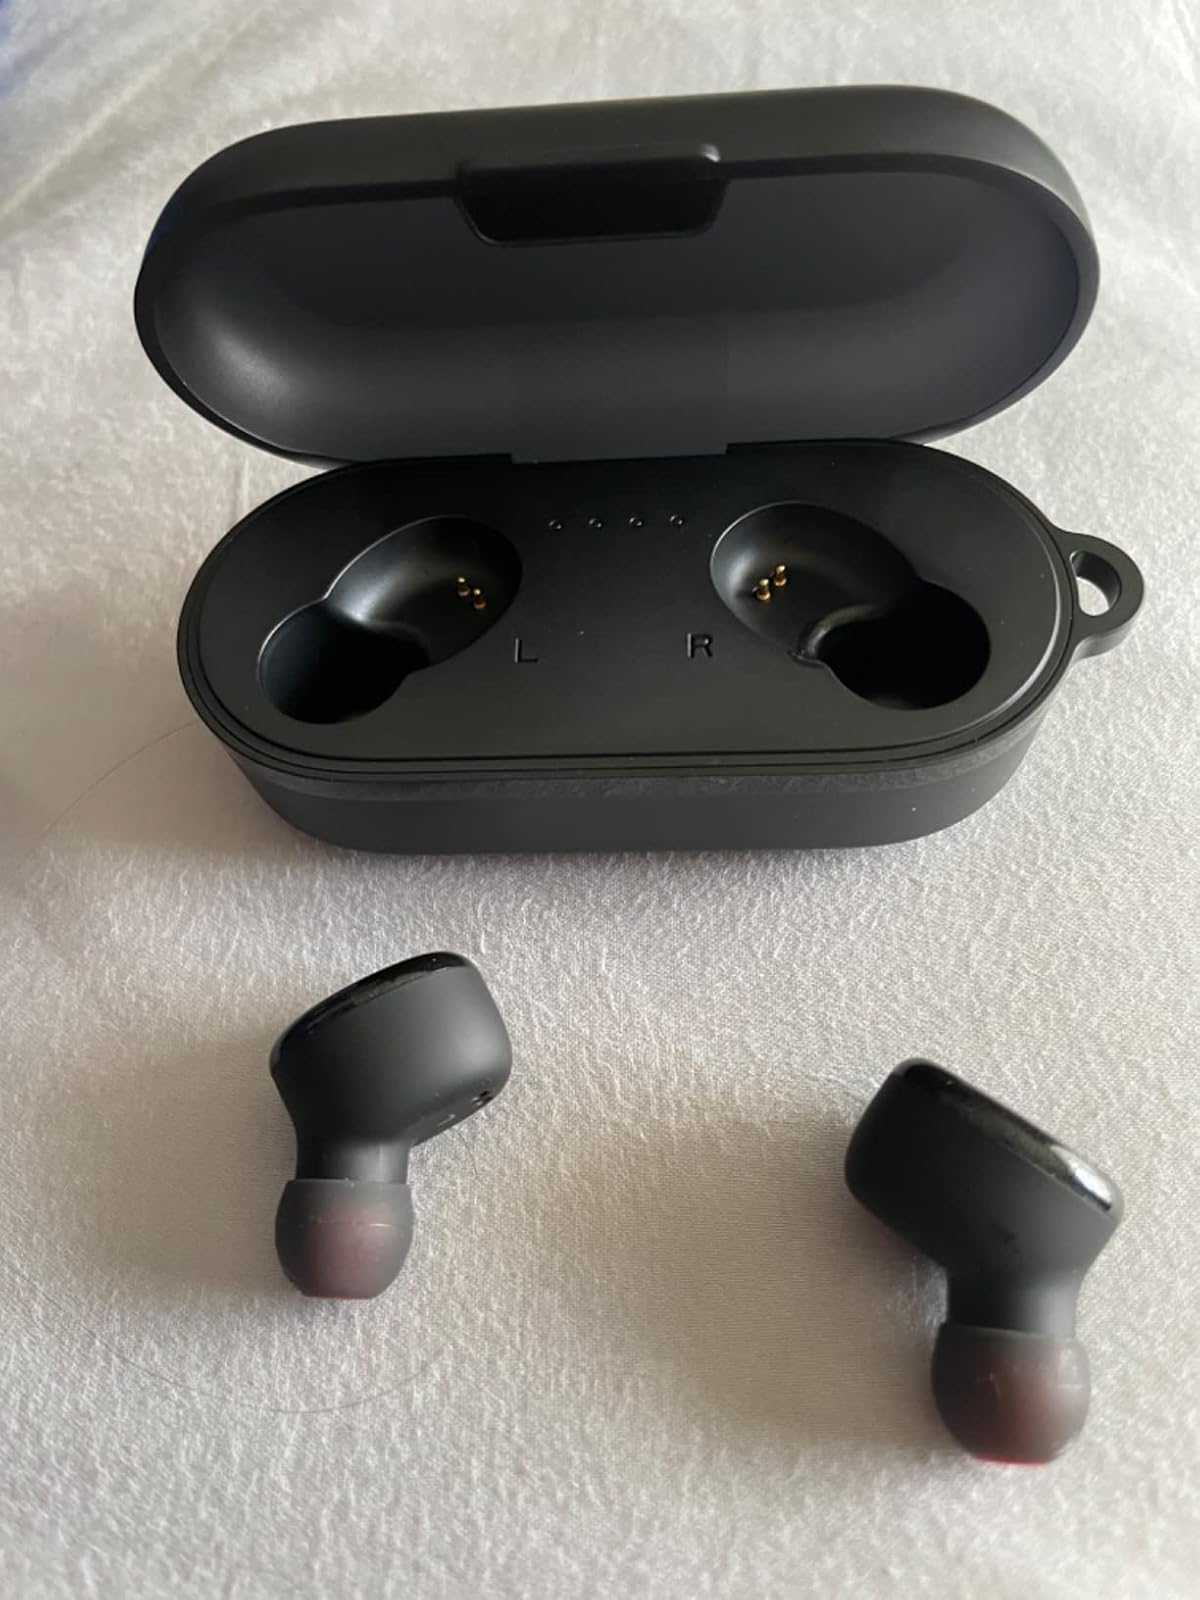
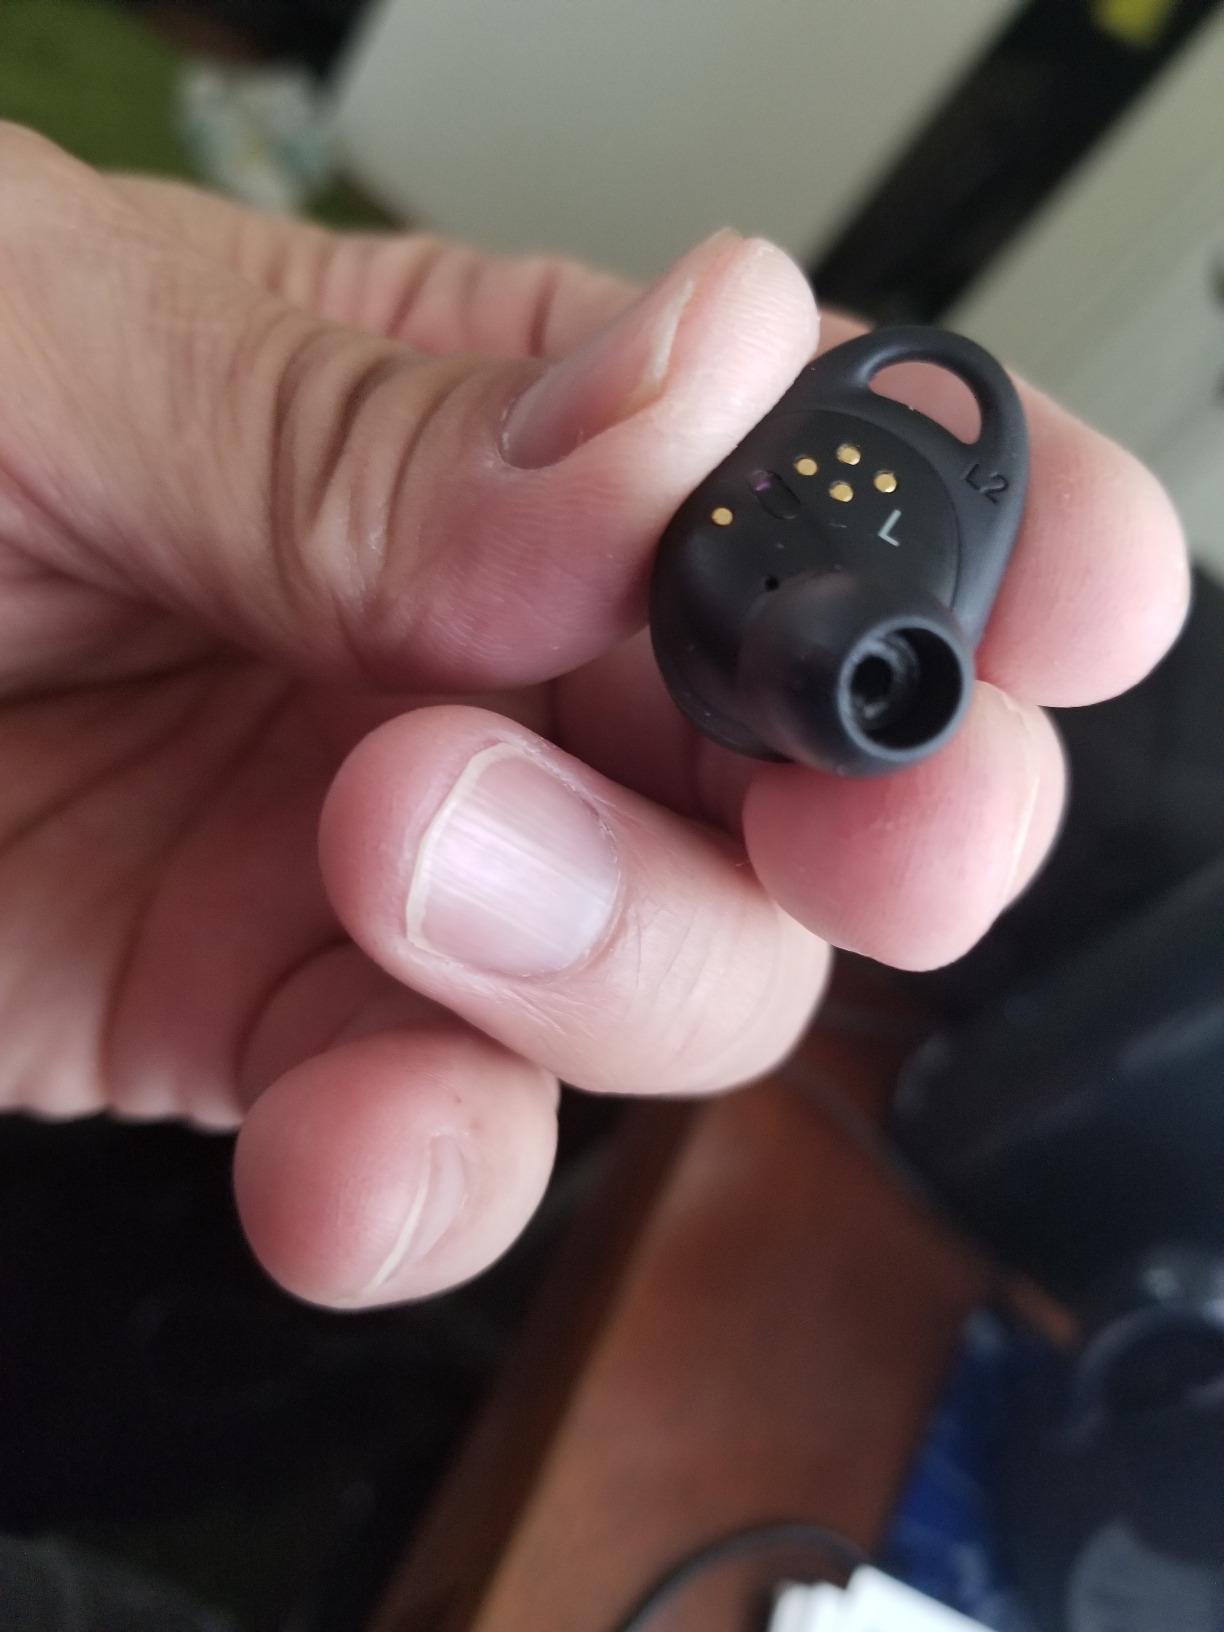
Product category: earbuds
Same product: no